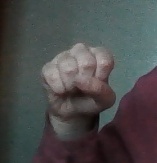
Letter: saad